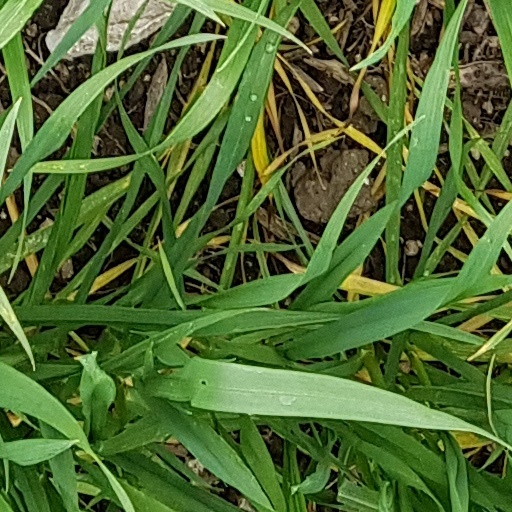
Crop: wheat